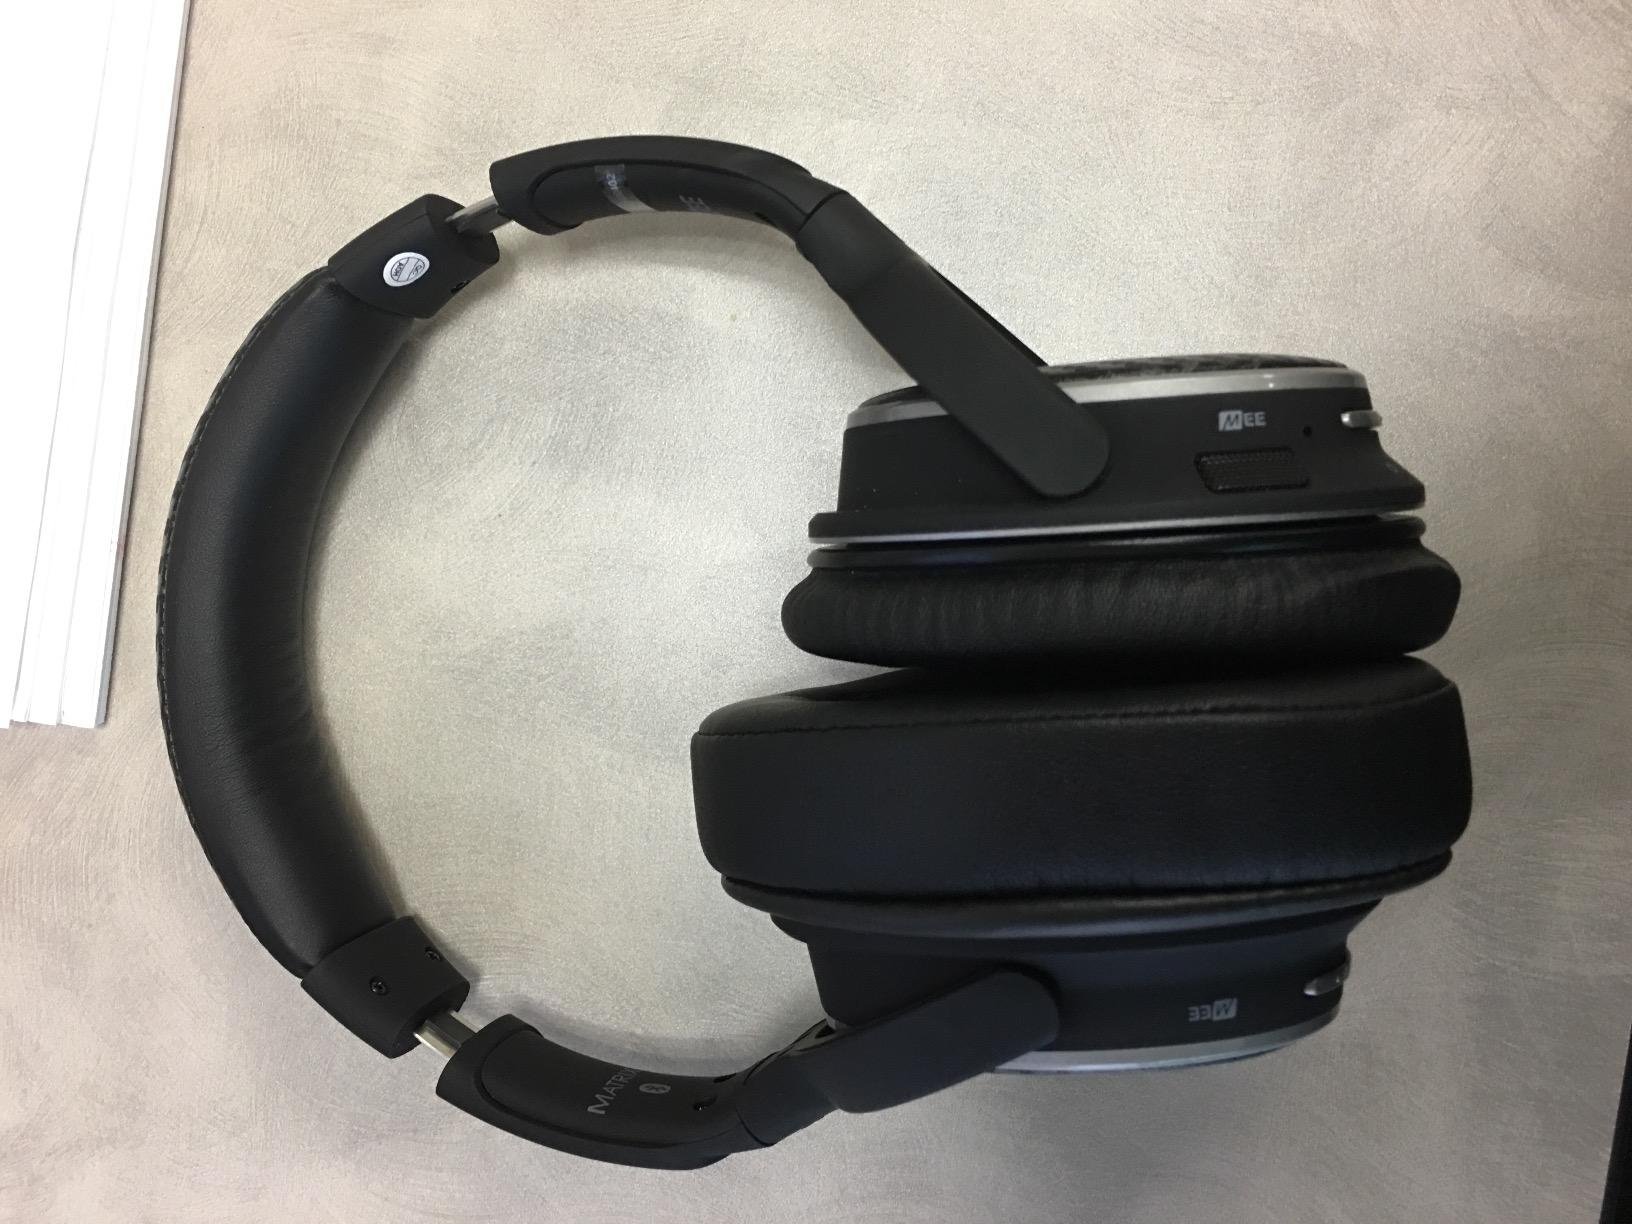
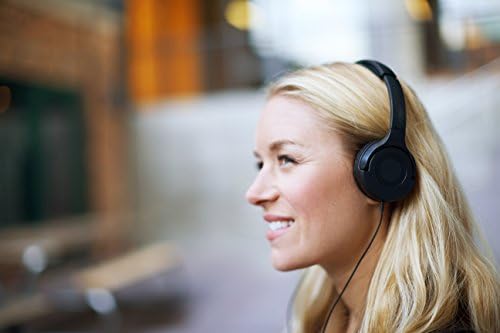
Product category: headphones
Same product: no